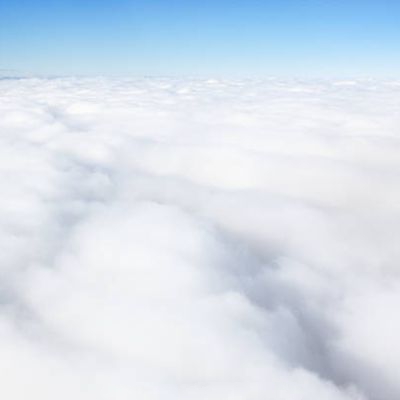
Cloud type: Stratus (St)